Order of the Anti-Sober

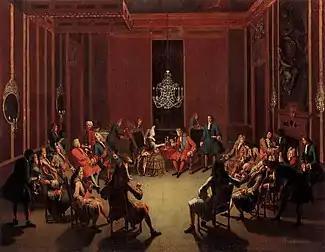
Meeting of the of King Frederick William I of Prussia. Like drinking orders or hunting societies, tobacco colleges were among the places where politics were made, and diplomatic decisions were taken. Accordingly, in addition to his sophistication, membership in such institutions and fraternities was crucial for a successful diplomat.

As the statutes show, the Order of the Anti-Sober was primarily intended as a place for pleasant socialising, undisturbed by any personal or political tensions. But such drinking orders also had a serious background in this early phase, when diplomacy was slowly beginning to professionalise. They were places where monarchs and ministers could exchange ideas free from any etiquette and commitments and informally explore possible alliances. The Order of the Anti-Sober was all about combining business with pleasure, and meeting like-minded people in a relaxed, informal atmosphere. The fact that the members of the order didn't take themselves entirely seriously is also reflected in the order's statues.